Xavier Cedeño

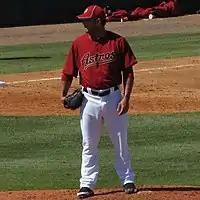
Cedeño pitching for the Houston Astros in 2012 Spring Training

The Astros promoted Cedeño to the major leagues on September 11, 2011, and he made his Major League debut on September 16 against the Chicago Cubs. He faced two batters, the first one flew out to right field and the second one singled. He appeared in two more games that season, allowing five runs in one inning in his last appearance. He was outrighted off the 40 man roster on October 5.